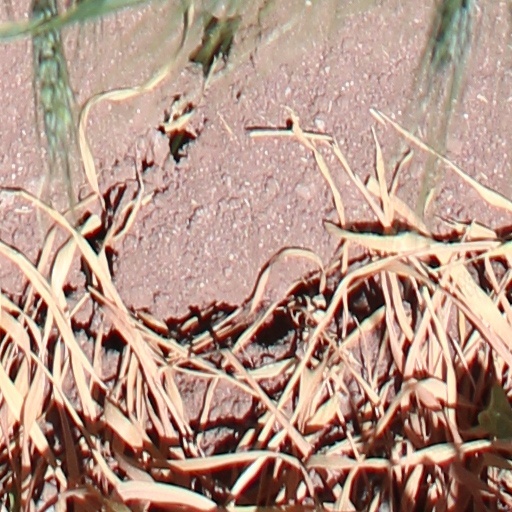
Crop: wheat